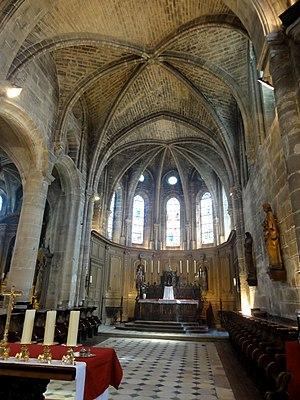
Chœur.
L'église Saint-Léger de Mouy est une église catholique paroissiale de style gothique située à Mouy, commune de l'Oise en région Hauts-de-France en France. Elle possède un chœur polygonal remarquable du troisième quart du XIIᵉ siècle, et la nef et le transept achevés avant le milieu du XIIIᵉ siècle conservent une grande homogénéité. Le caractère trapu de ces parties de l'édifice, imputable à un rehaussement du sol et au caractère provisoire du clocher de très faible hauteur, est compensé par une disposition originale des fenêtres, et par une élévation sur trois étages au sein de la nef. Elle comporte ainsi un étage de galeries anciennement ouvertes sur les combles, mais aujourd'hui bouchées. Le portail occidental est très richement décoré, mais il a perdu son authenticité à la suite d'une restauration radicale au XIXᵉ siècle. L'église fait l’objet d’un classement au titre des monuments historiques depuis le 28 mai 1936. Son histoire reste pour sa plus grande partie dans l'ombre, toutes les archives s'étant perdues. Elle est au centre de la paroisse Sainte-Claire de Mouy.